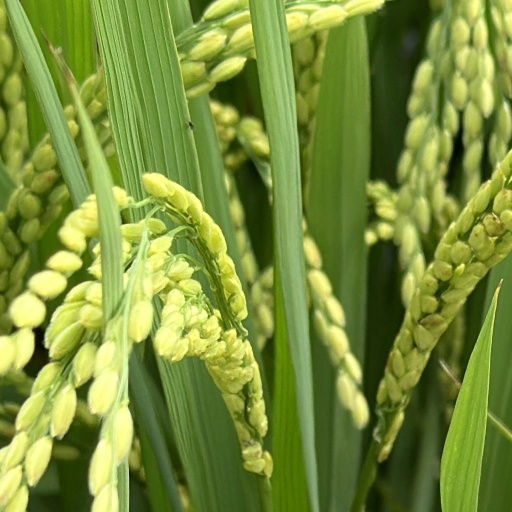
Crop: rice